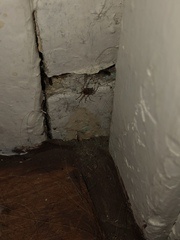
Species: Parasteatoda_tepidariorum